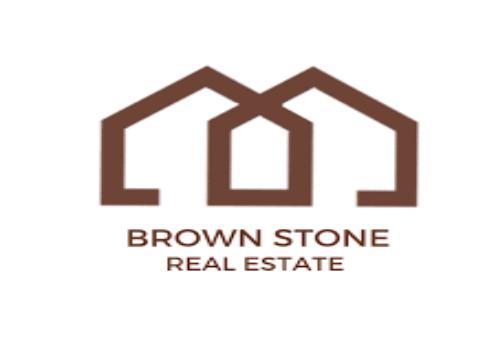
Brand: brownstone
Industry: Necessities